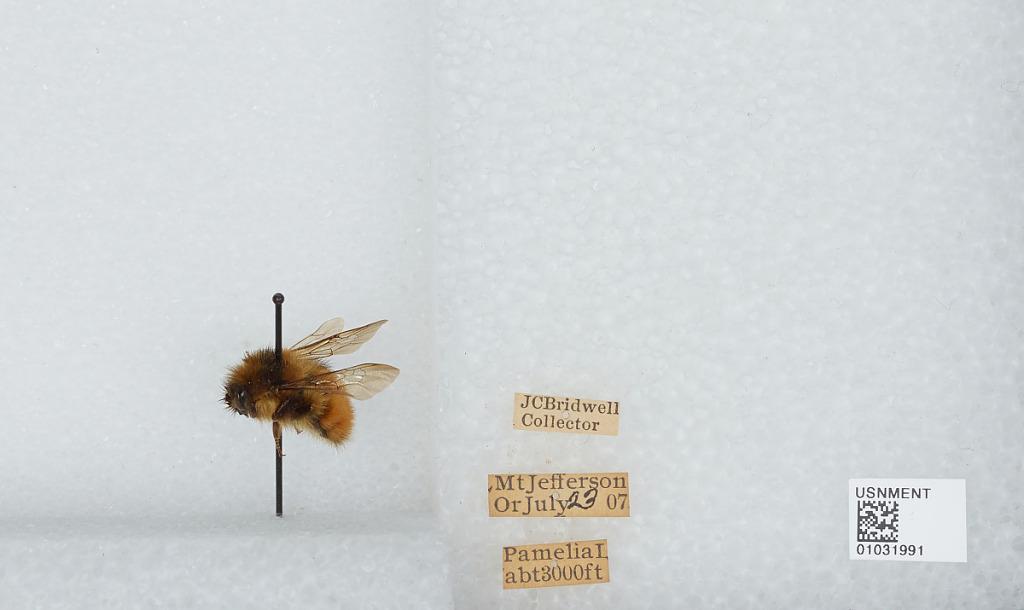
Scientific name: Bombus (Pyrobombus) melanopygus Nylander
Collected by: J. Bridwell
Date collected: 1907-7-23
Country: United States
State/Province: Oregon
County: Linn
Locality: Mount Jefferson, Pamelia Lake
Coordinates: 44.6517, -121.845